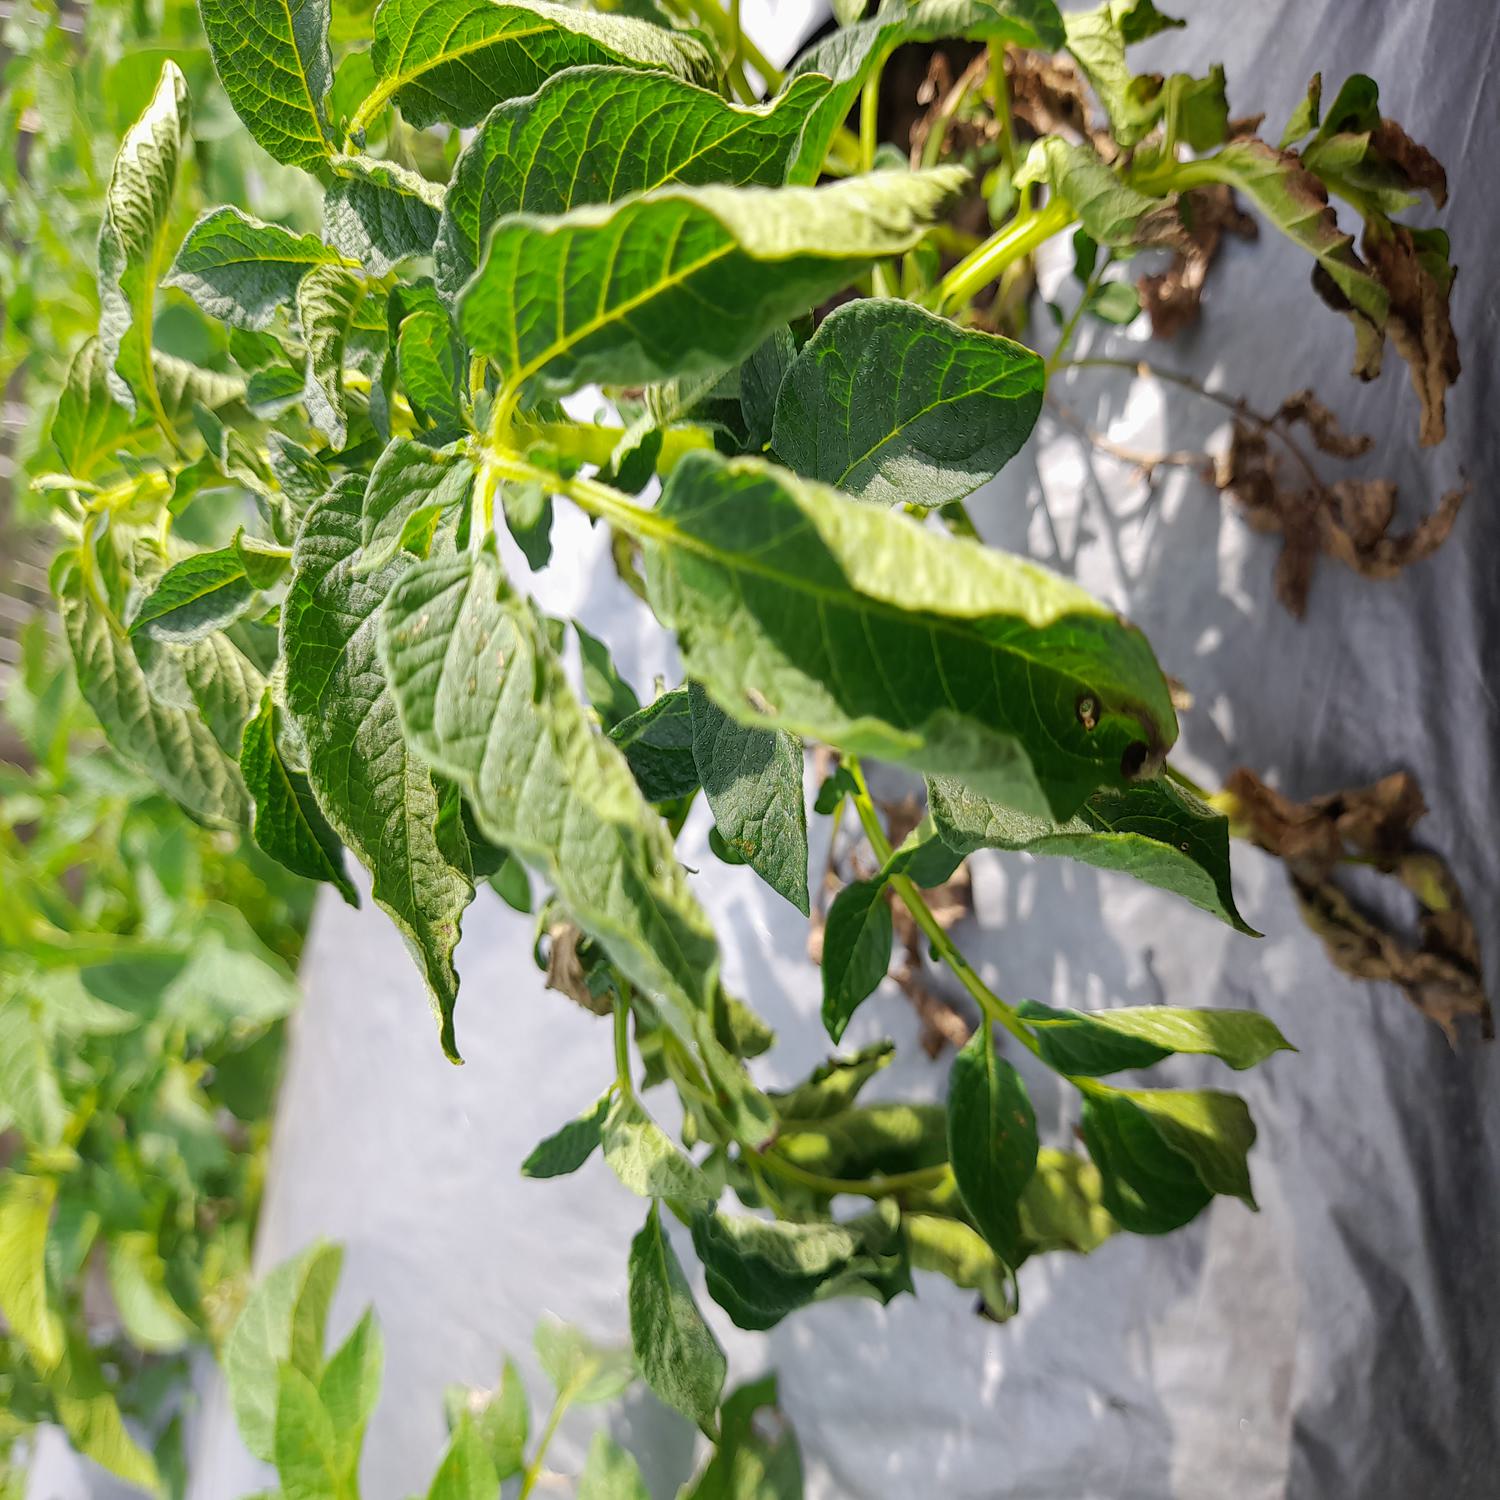
Label: Bacteria